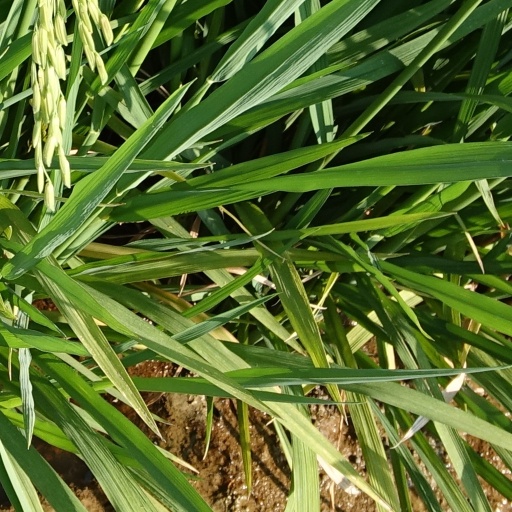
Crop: rice